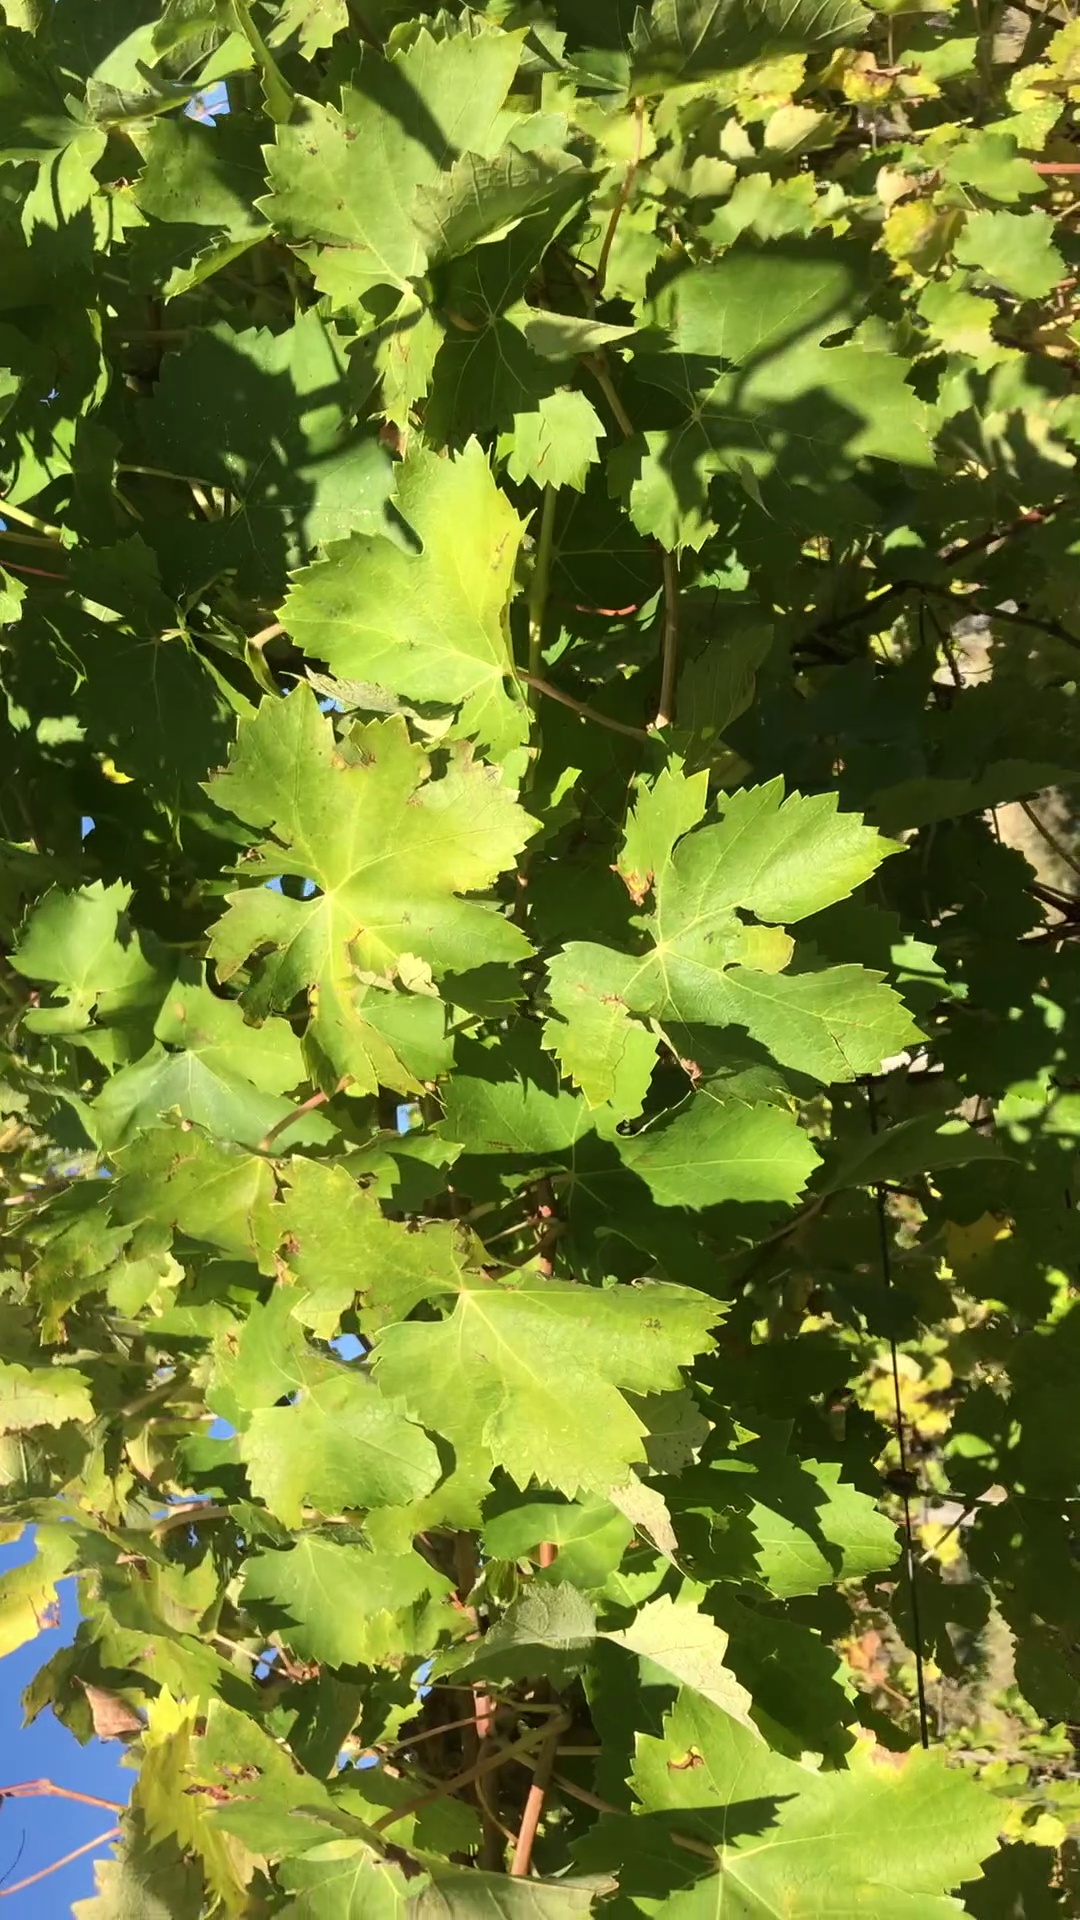
Label: healthy